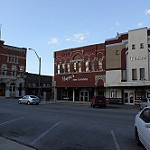
Scene: Outdoor